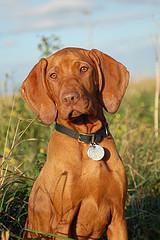
vizsla